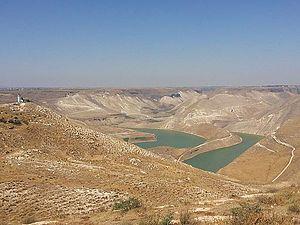
Le barrage d’al-Wehda est un barrage situé sur la rivière Yarmourk qui marque la frontière entre la Jordanie et la Syrie. Il a été inauguré en 2011 après sept ans de travaux.